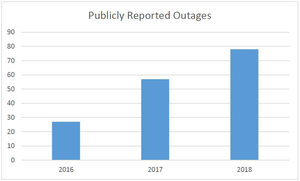
Graphe des incidents sur 3 ans
La gestion des incidents en centre de calcul est le processus utilisé pour répondre tout événement qui perturbe, ou pourrait perturber, un service informatique. Ces processus sont pour la plupart issus d'ITIL qui est un ensemble d'ouvrages recensant les bonnes pratiques du management du système d'information. Ces processus de gestion des incidents ont également été adaptés par les grands acteurs du Cloud. Alors que les plans de continuité d’activité font partie des moyens pour limiter les interruptions de service, la prise en compte en amont des ressources nécessaires dans la construction des datacenters est un élément primordial pour leur bon fonctionnement. L’impact des incidents peut avoir des conséquences pour des millions d’utilisateurs à travers le monde.